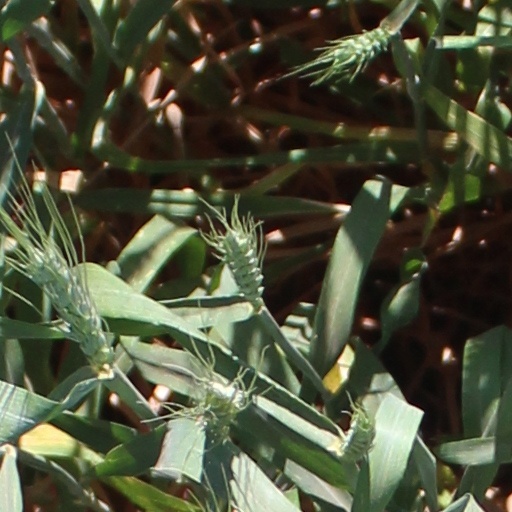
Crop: wheat